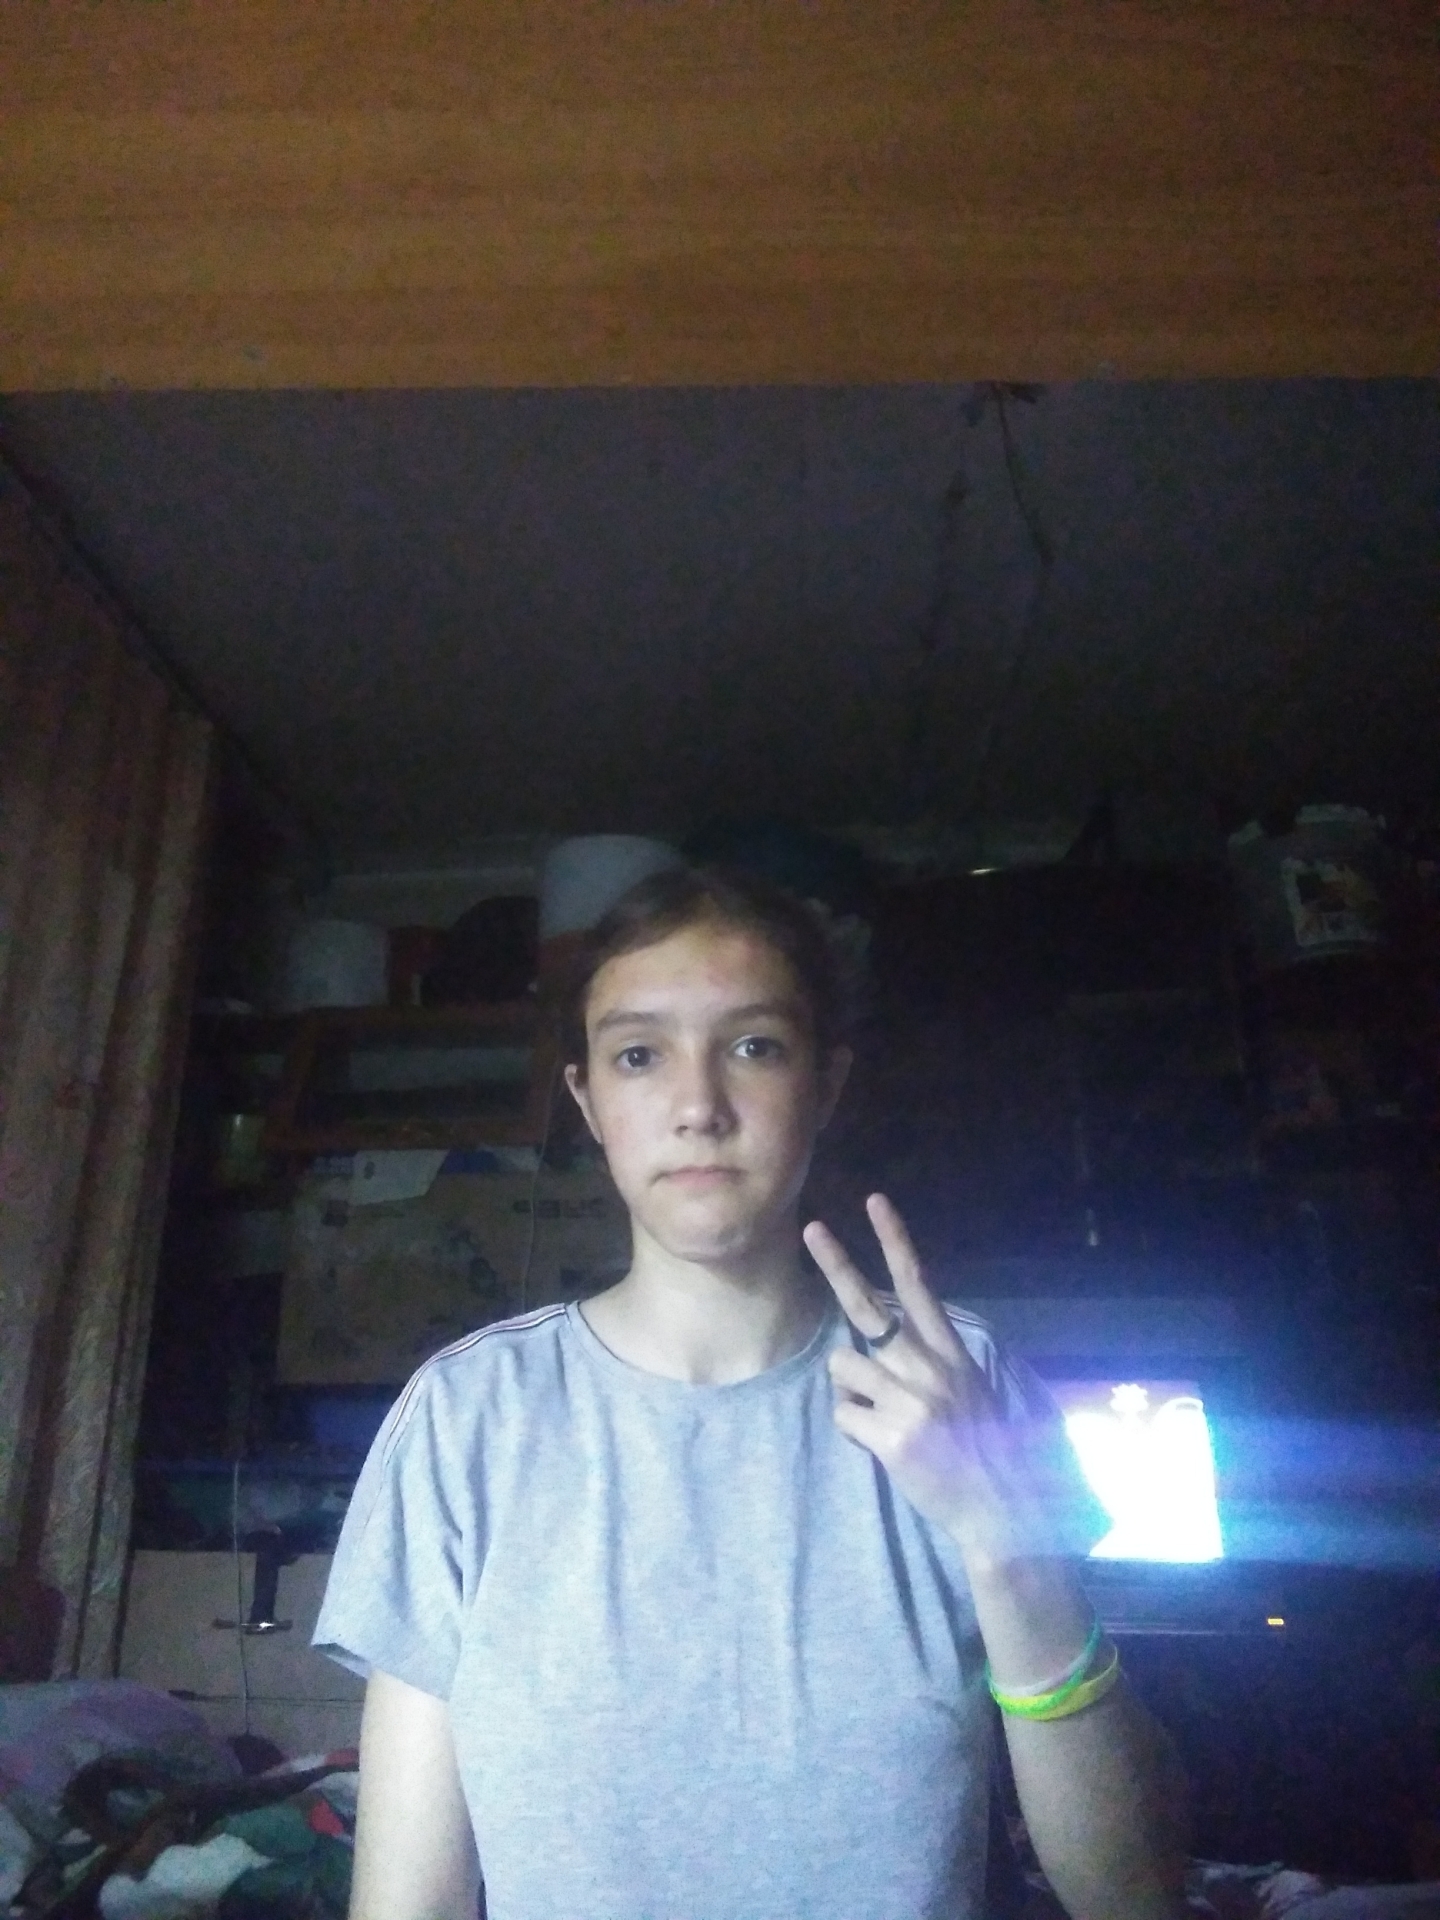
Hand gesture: peace_inverted